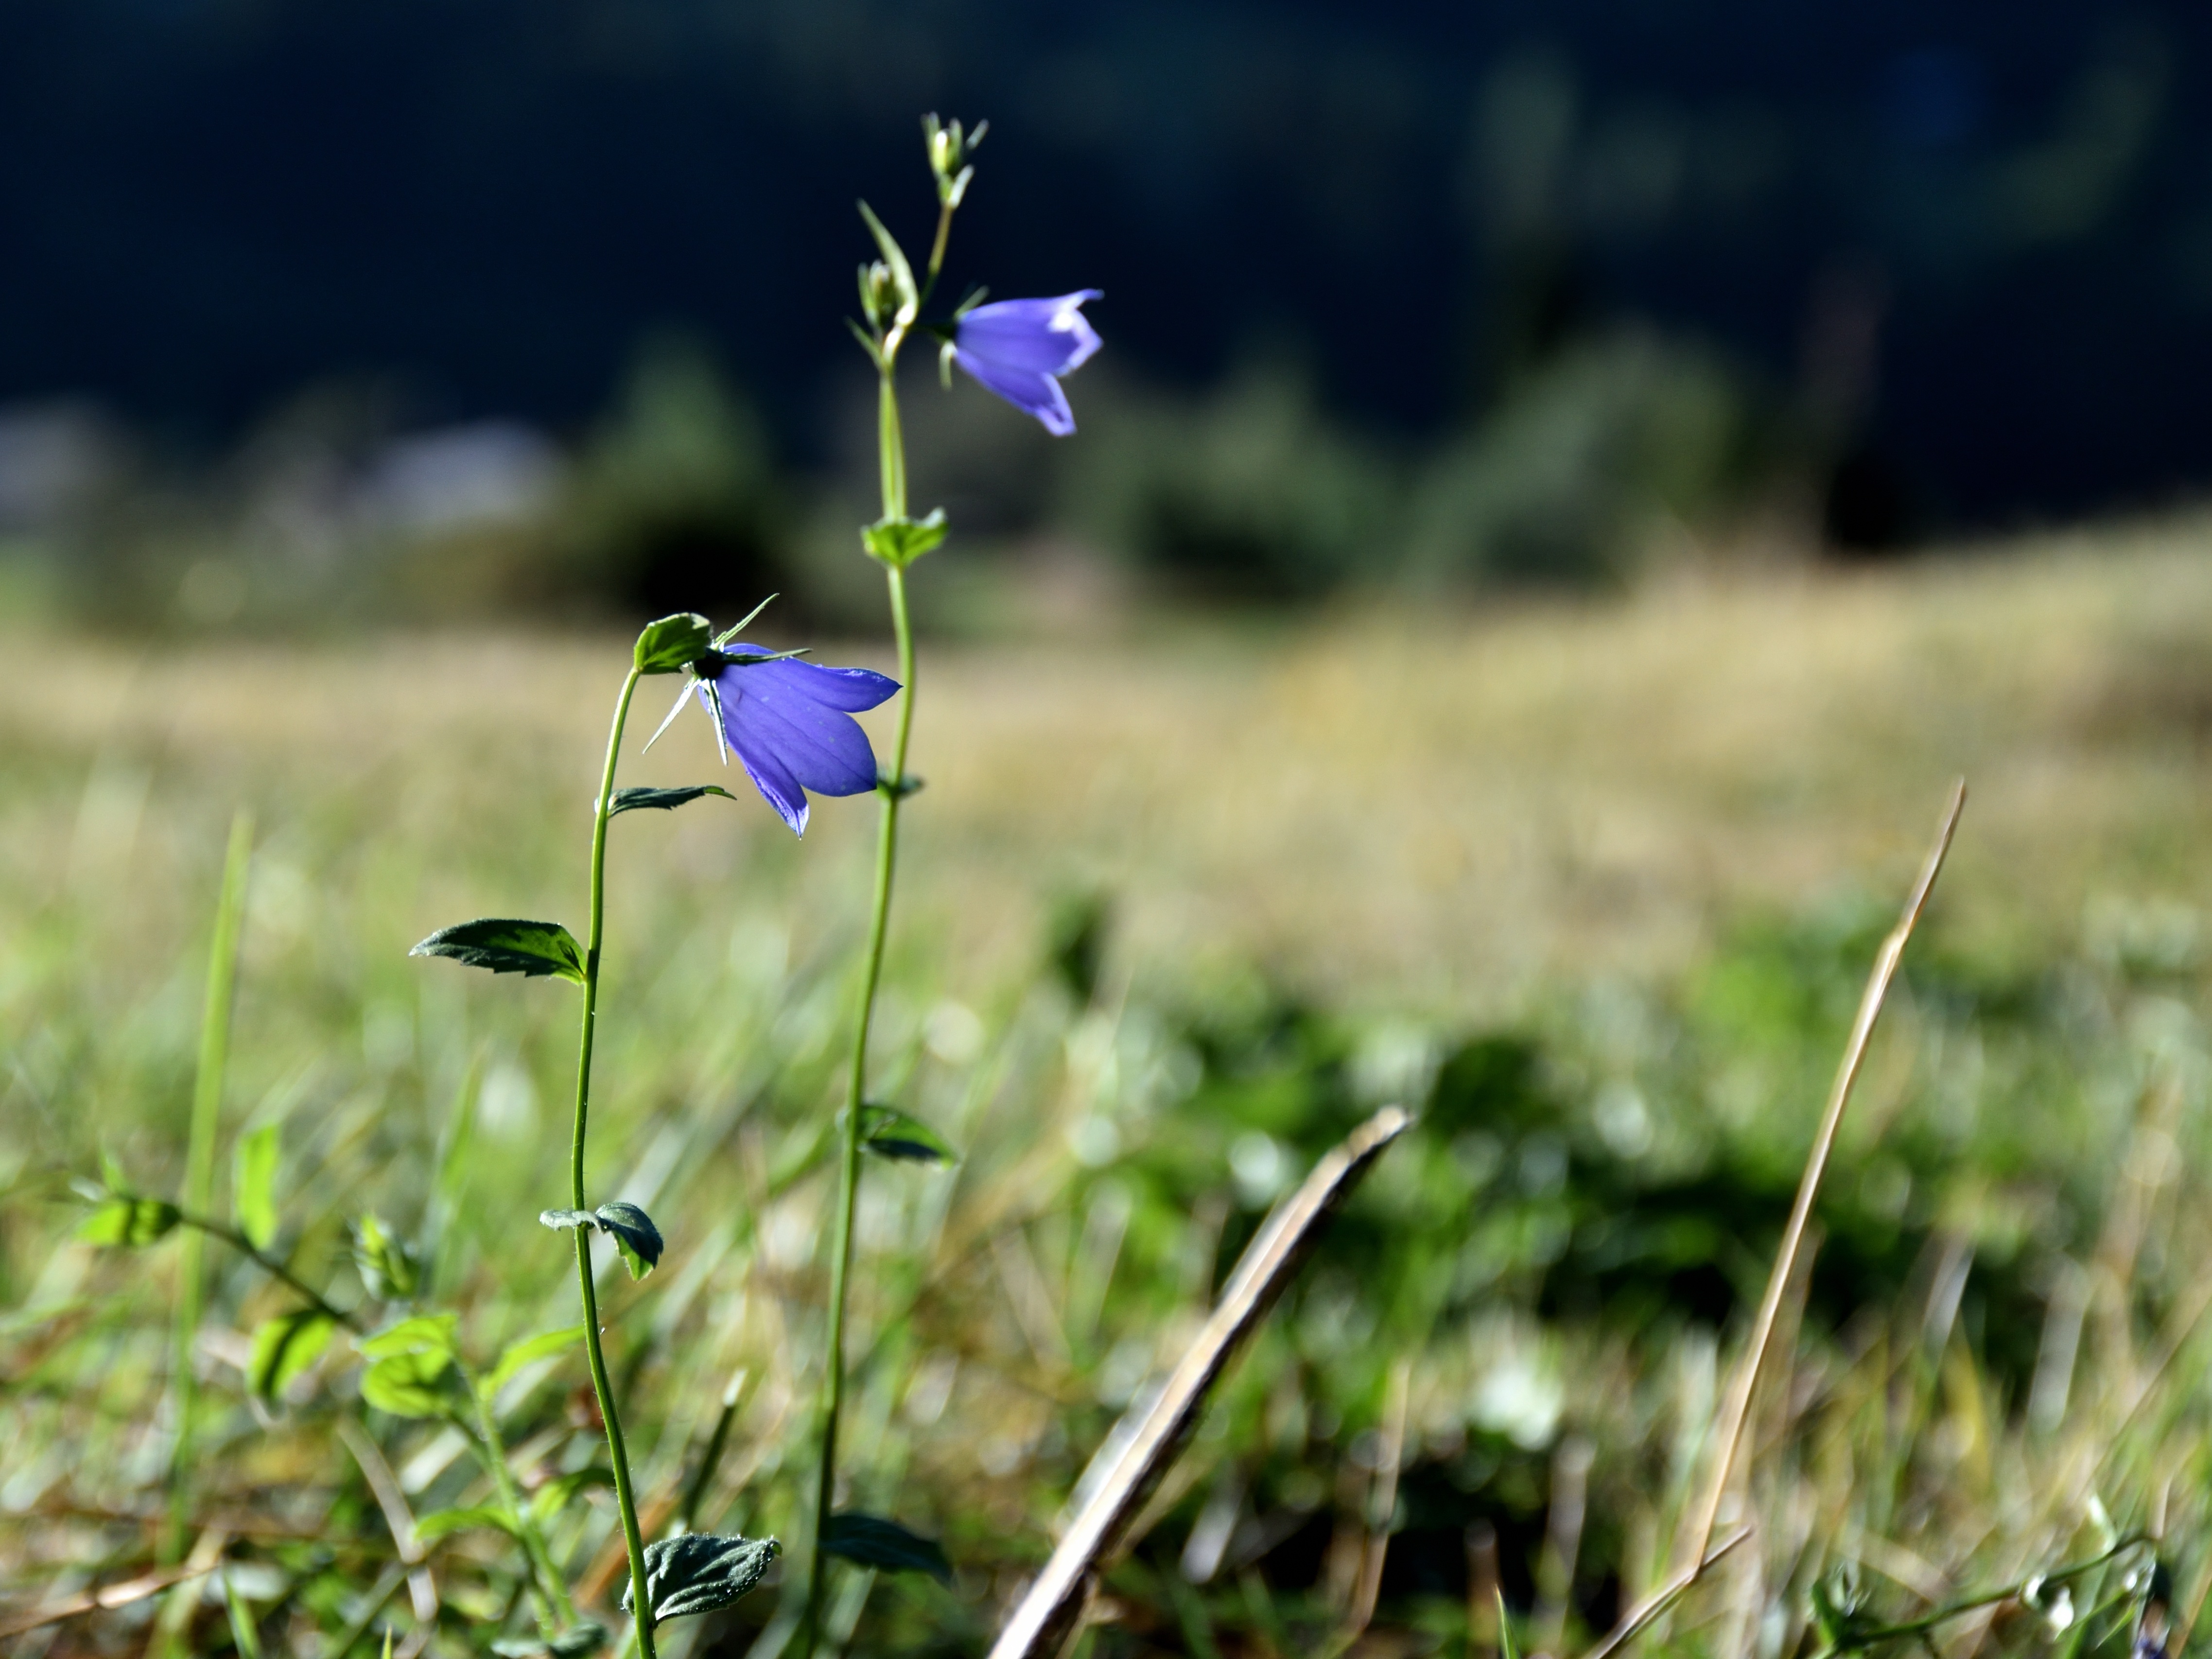
nature, grass, blossom, plant, field, lawn, meadow, prairie, flower, bloom, green, blue, close, flora, wild flower, wildflower, filigree, macro photography, flowering plant, bellflower family, harebell, grass family, plant stem, land plant